Machos (TV series)

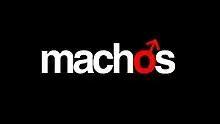
Title card

Machos (lit: "Males") is a Chilean television series which aired on Canal 13 from March 10, to October 23, 2003. The series was created by Sebastián Arrau, Coca Gómez, and Pablo Illanes and directed by Herval Abreu.